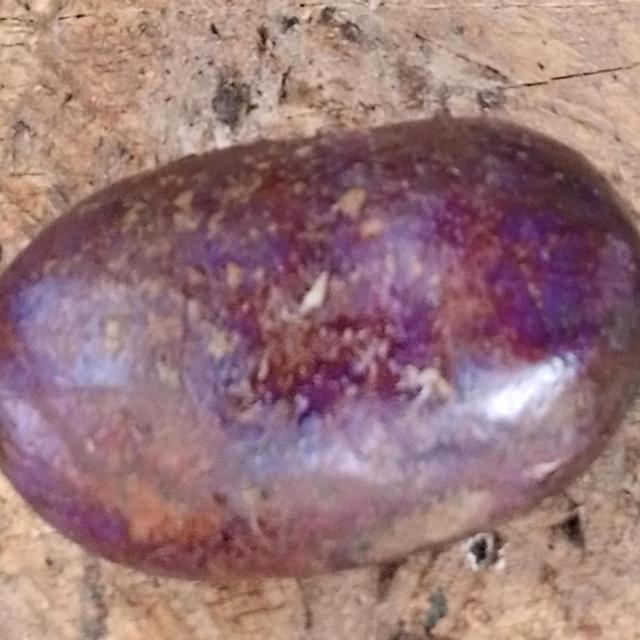
Plum grade: unaffected